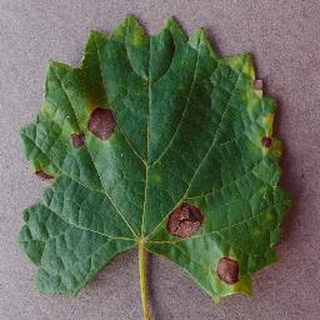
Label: grape_black_rot